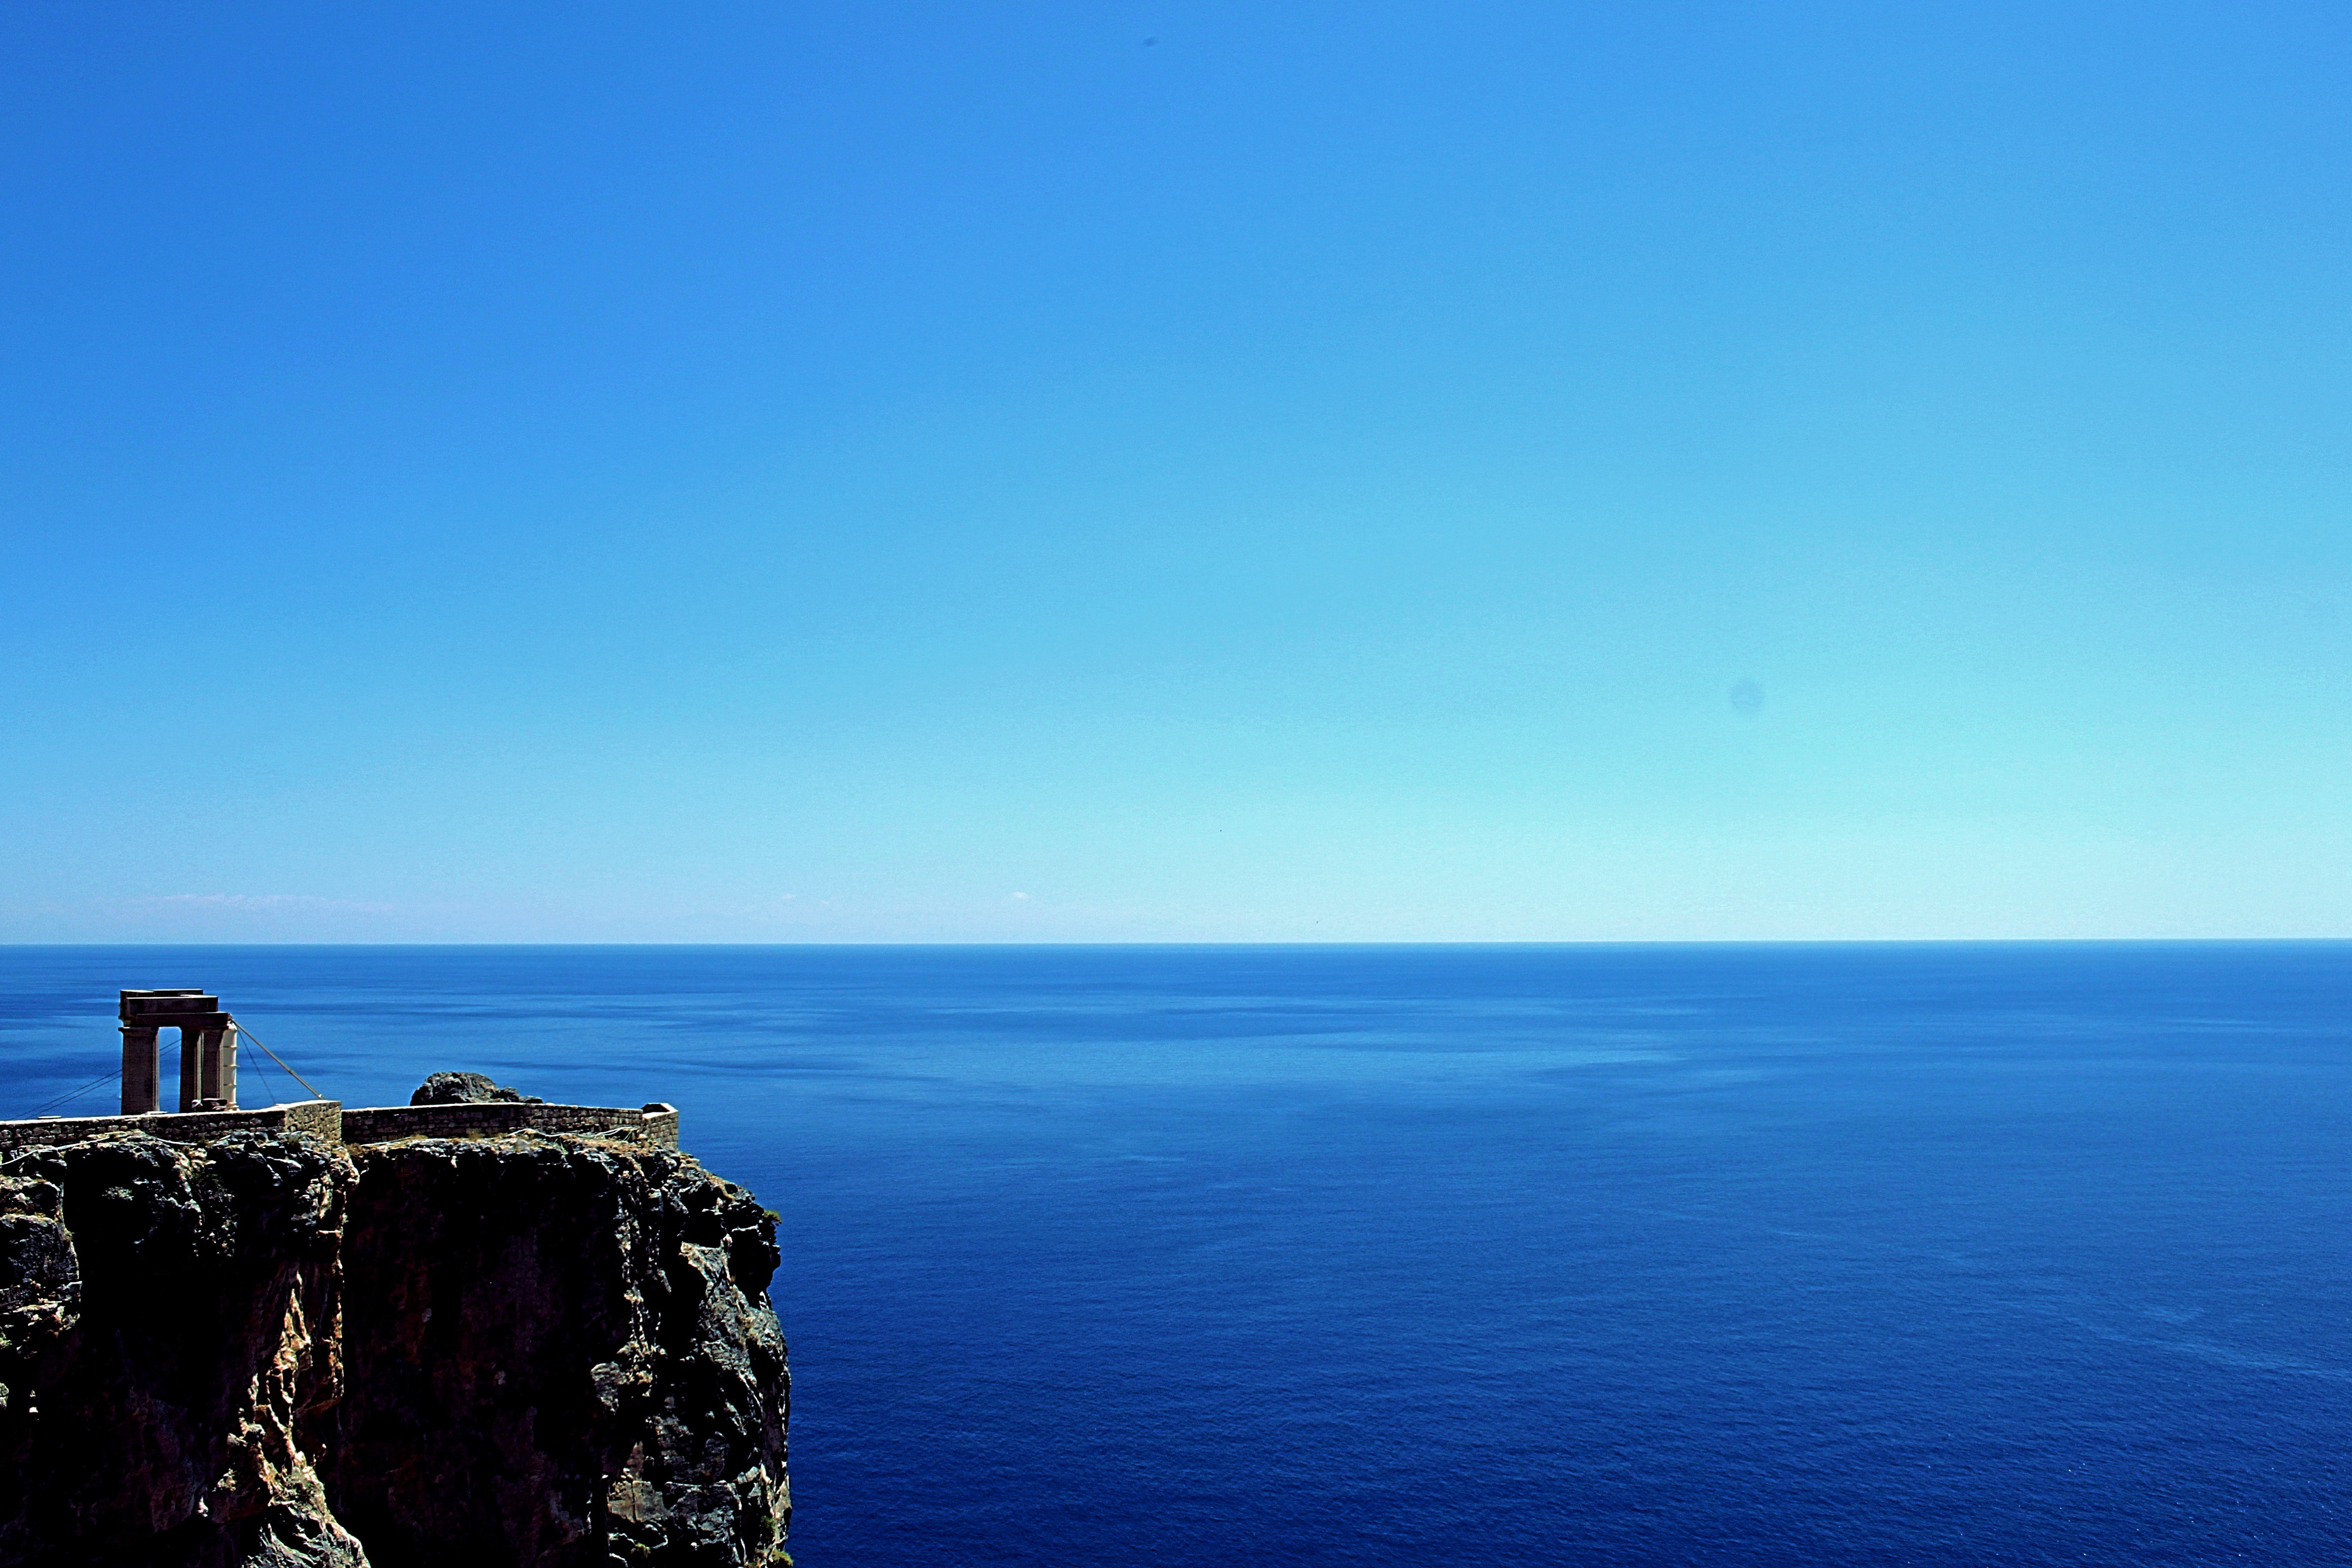
beach, sea, coast, ocean, horizon, sky, shore, cliff, dusk, tower, bay, terrain, body of water, cape, islet